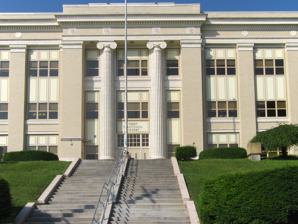
Building: Perry Traditional Academy
Country: United States of America
Year built: 1899
Public school in the United States Perry Traditional Academy / Perry High School Location 3875 Perrysville Avenue Pittsburgh, PA 15214 40°29′20″N 80°01′08″W / 40.48889°N 80.01889°W / 40.48889; -80.01889 United States Information Type Public Motto "Knowledge for Service" Established 1923 School district Pittsburgh Public Schools Principal Dr. Robert E. Frioni Staff 66 total; 36 teachers, 2 administration, 5 student service/counselors, 5 security, 5 aides, 2 reading/math coaches, 11 other Grades 9–12 Enrollment 375 (as of October 1, 2021) Mascot Commodore Representative Gene Walker, District 9 Website Perry Traditional Academy Pittsburgh Historic Designation Type Structure Designated November 30, 1999 Pittsburgh Landmark – PHLF Designated 2001 Perry Traditional Academy , also known as Perry High School , is a high school in the Perry North neighborhood of Pittsburgh , Pennsylvania . Perry is one of ten secondary schools in the Pittsburgh Public Schools . The school opened during the 1922–1923 school year. Feeder district Perry Traditional Academy serves all of the following neighborhoods, which constitute the Northside of Pittsburgh:  Allegheny Center, Allegheny West, Brighton Heights, California-Kirkbride, Central Northside, Chateau, East Allegheny, Fineview, Manchester, Marshall-Shadeland (Brightwood), North Shore (Lower Northside), Northview Heights, Perry Hilltop, Perry North (Observatory Hill), Perry South, Spring Hill-City View, Spring Garden, Summer Hill and Troy Hill. Enrollment As of October 1, 2021: Group Number of students Percent All 335 100% White 46 13.7% African American 260 77.6% Asian <5 <1% Hispanic <5 <1% Multiracial 24 7.2% Male 177 52.8% Female 158 47.2% Mascot The school's mascot is the Commodore, named after Commodore Oliver Hazard Perry .  A mural depicting The Commodore faces the school on the old Rich Bedding Building.  It was commissioned by business owner Bill Schmidt, painted by The MLK Project and designed by Perry Alumni Bill Gandy (85) and Kimberley Robinson-Gandy (86). Academics Perry consists of grades 9–12. The school comprises three schools (programs): STEAM, CTE, and Military Science/JROTC. Standardized tests As of 2019 [update] , Perry students performed below the state average in statewide tests. Alma mater Our Perry High Dear Alma Mater Thou Keep Watchful Eye Atop The Summit's Brow Thou Shalt To Us A Firm Foundation Be Guide, Counsel'r, Friend Throughout Eternity And As The Years Go Swiftly Gliding By Still Thou Shalt to Be Our Own Dear Perry High Chorus: All Hail To Perry, We'll Honor And Praise Thee' To Alma Mater We'll Ever Be True All Hail To Perry, We'll Honor And Praise Thee' We'll Love Forever The White And Blue Notable alumni Glenn Beckert (class of 1958), Major League Baseball player for Chicago Cubs and San Diego Padres. Eddie Benton (class of 1992), basketball player and coach. Ron Carter (class of 1975), basketball player. Richard Foster , modernist architect. Boo Jackson (class of 2000), basketball player. Rod Rutherford , quarterback for the NCAA 's Pitt Panthers and the NFL 's Carolina Panthers and Pittsburgh Steelers References